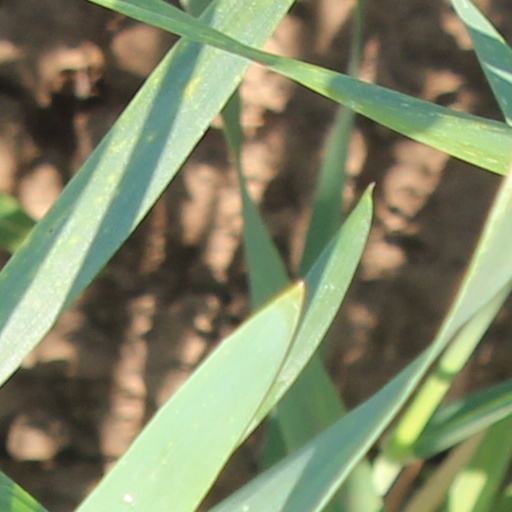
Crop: wheat